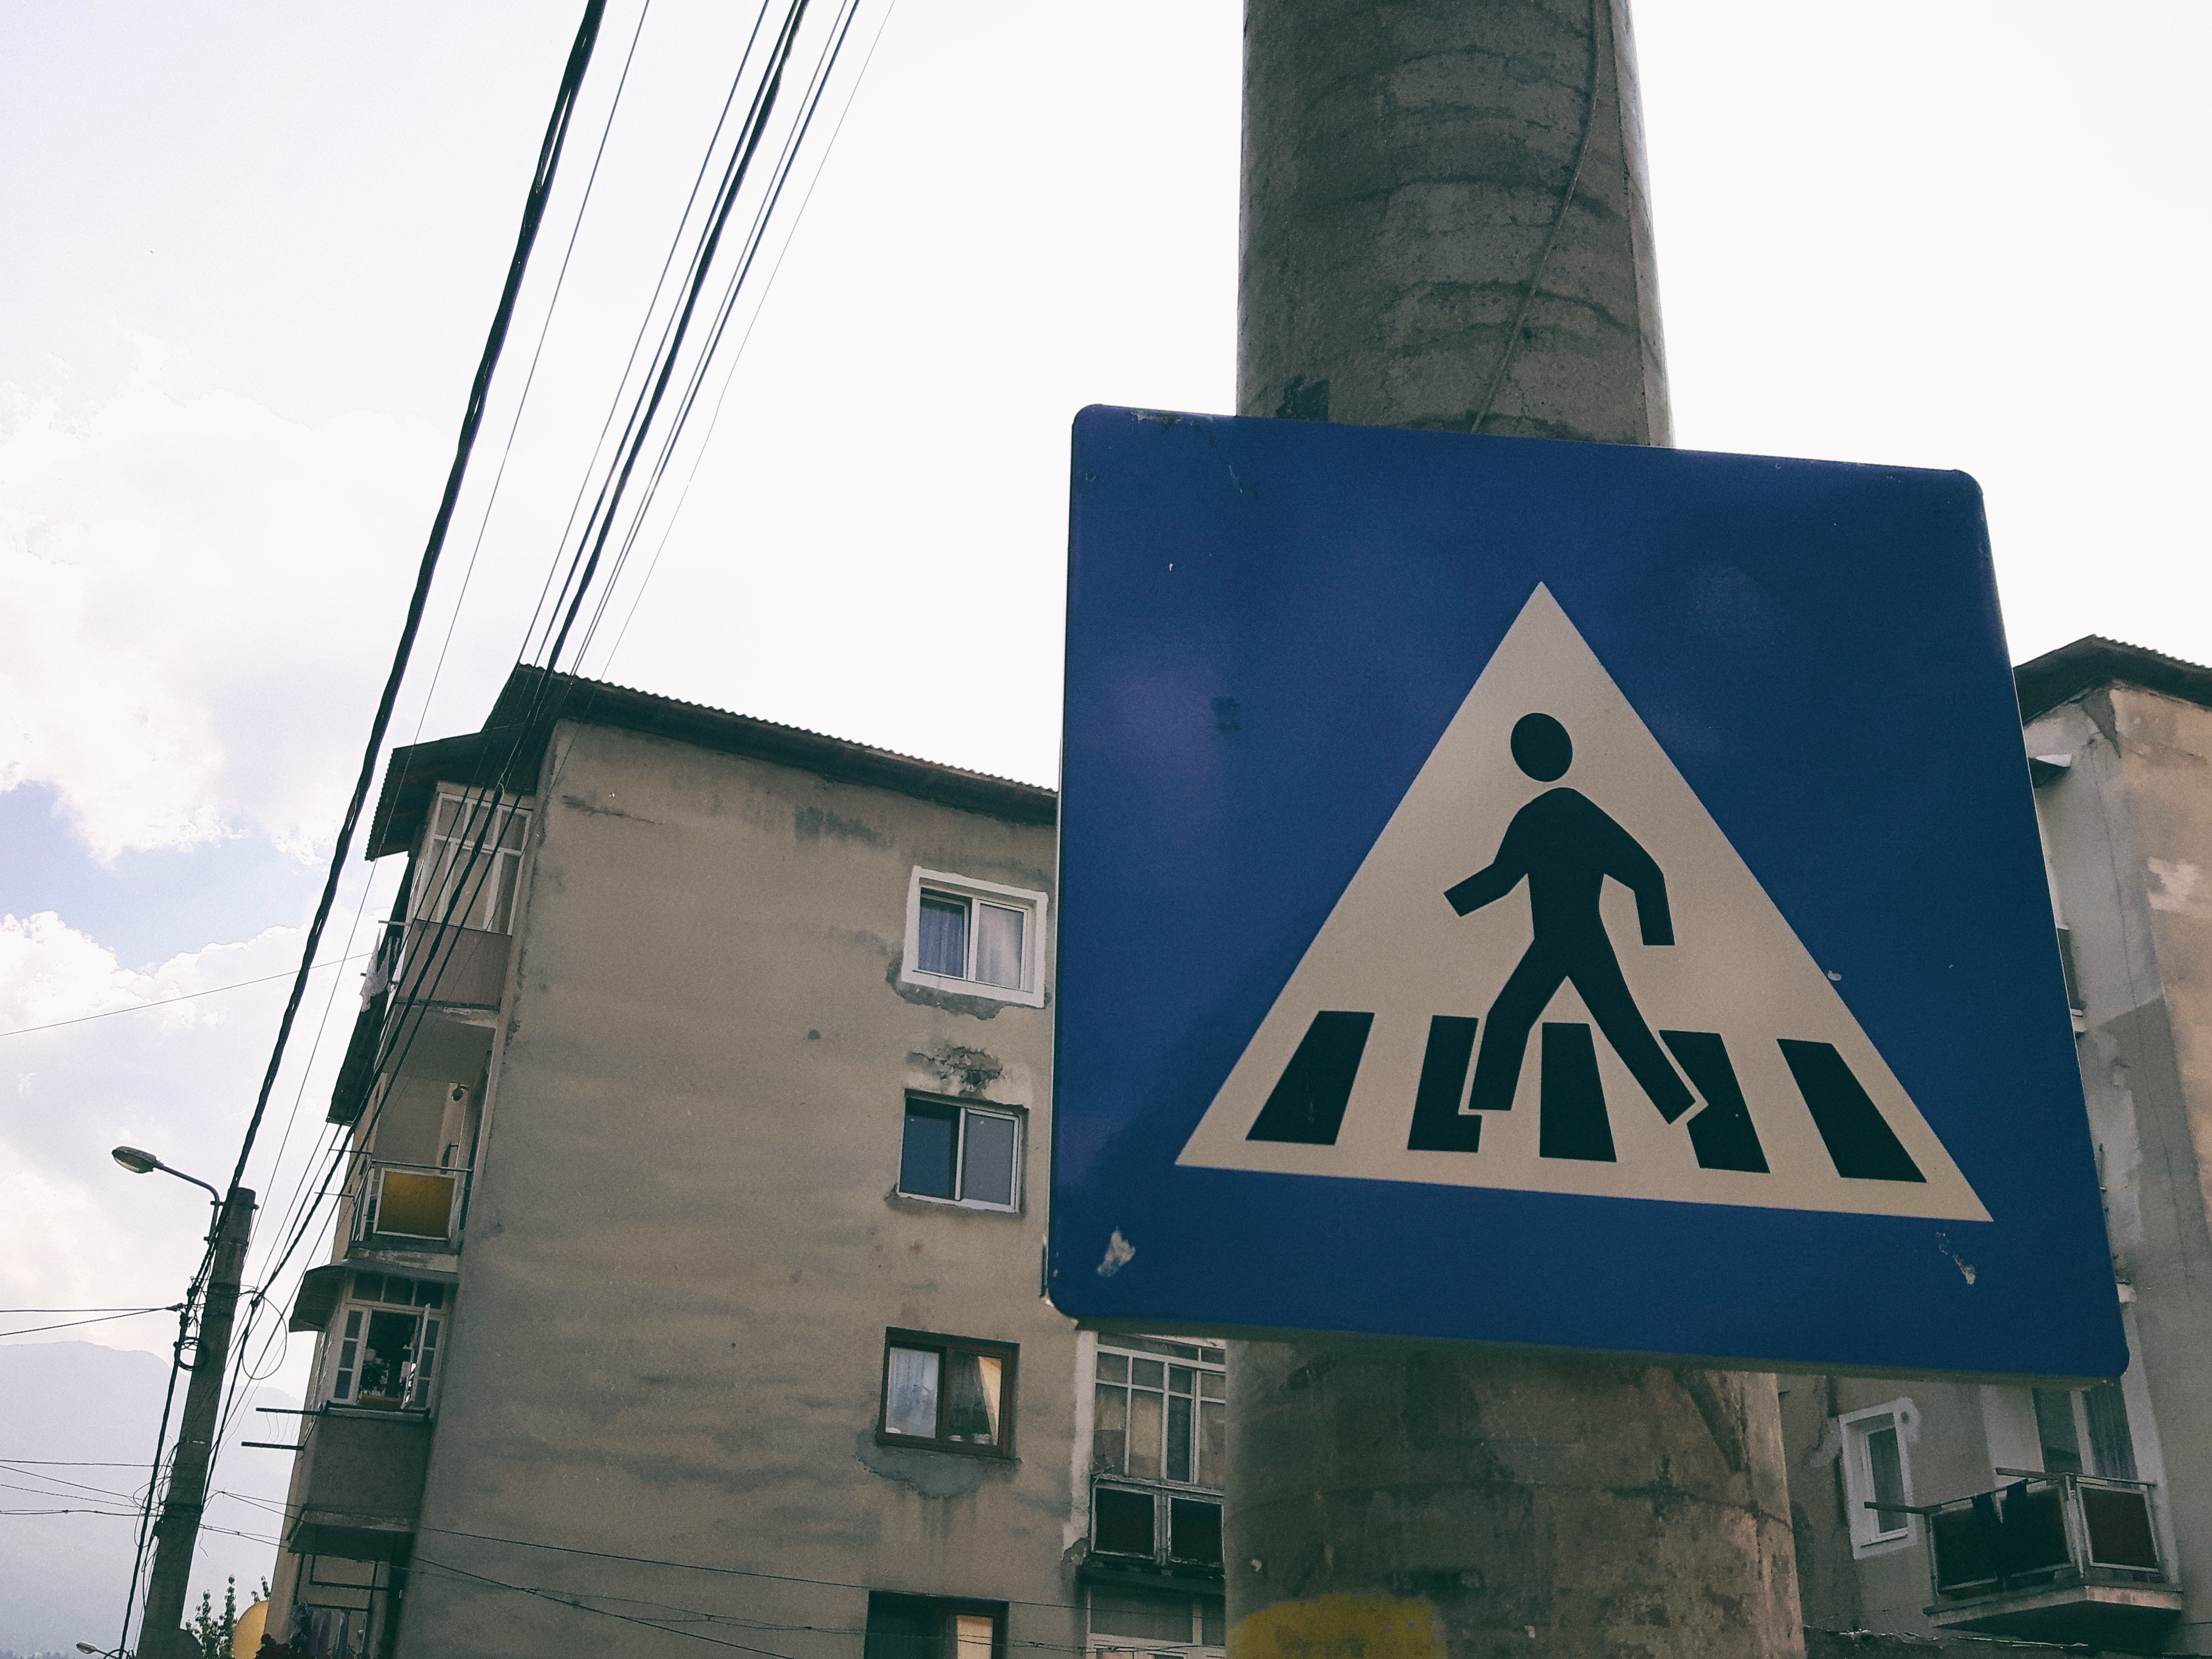
sign, tower, landmark, blue, street sign, signage, urban area